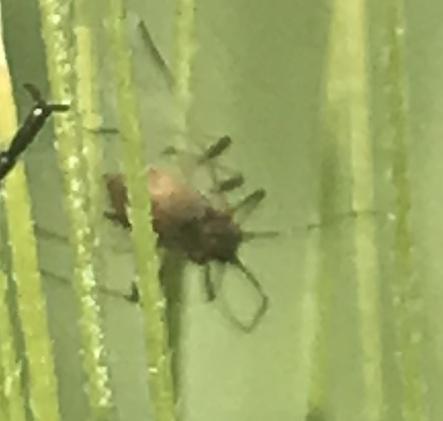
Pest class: english_grain_aphid